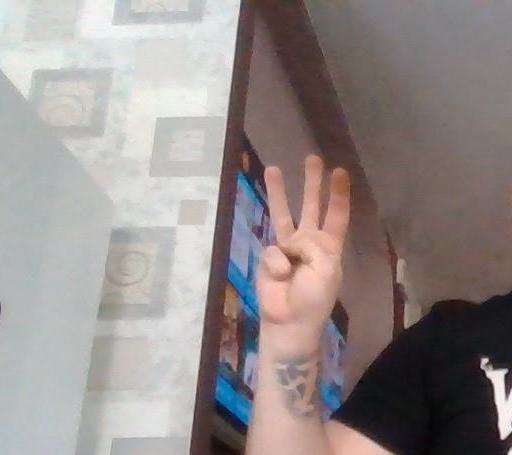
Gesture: three